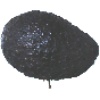
Label: Avocado ripe 1